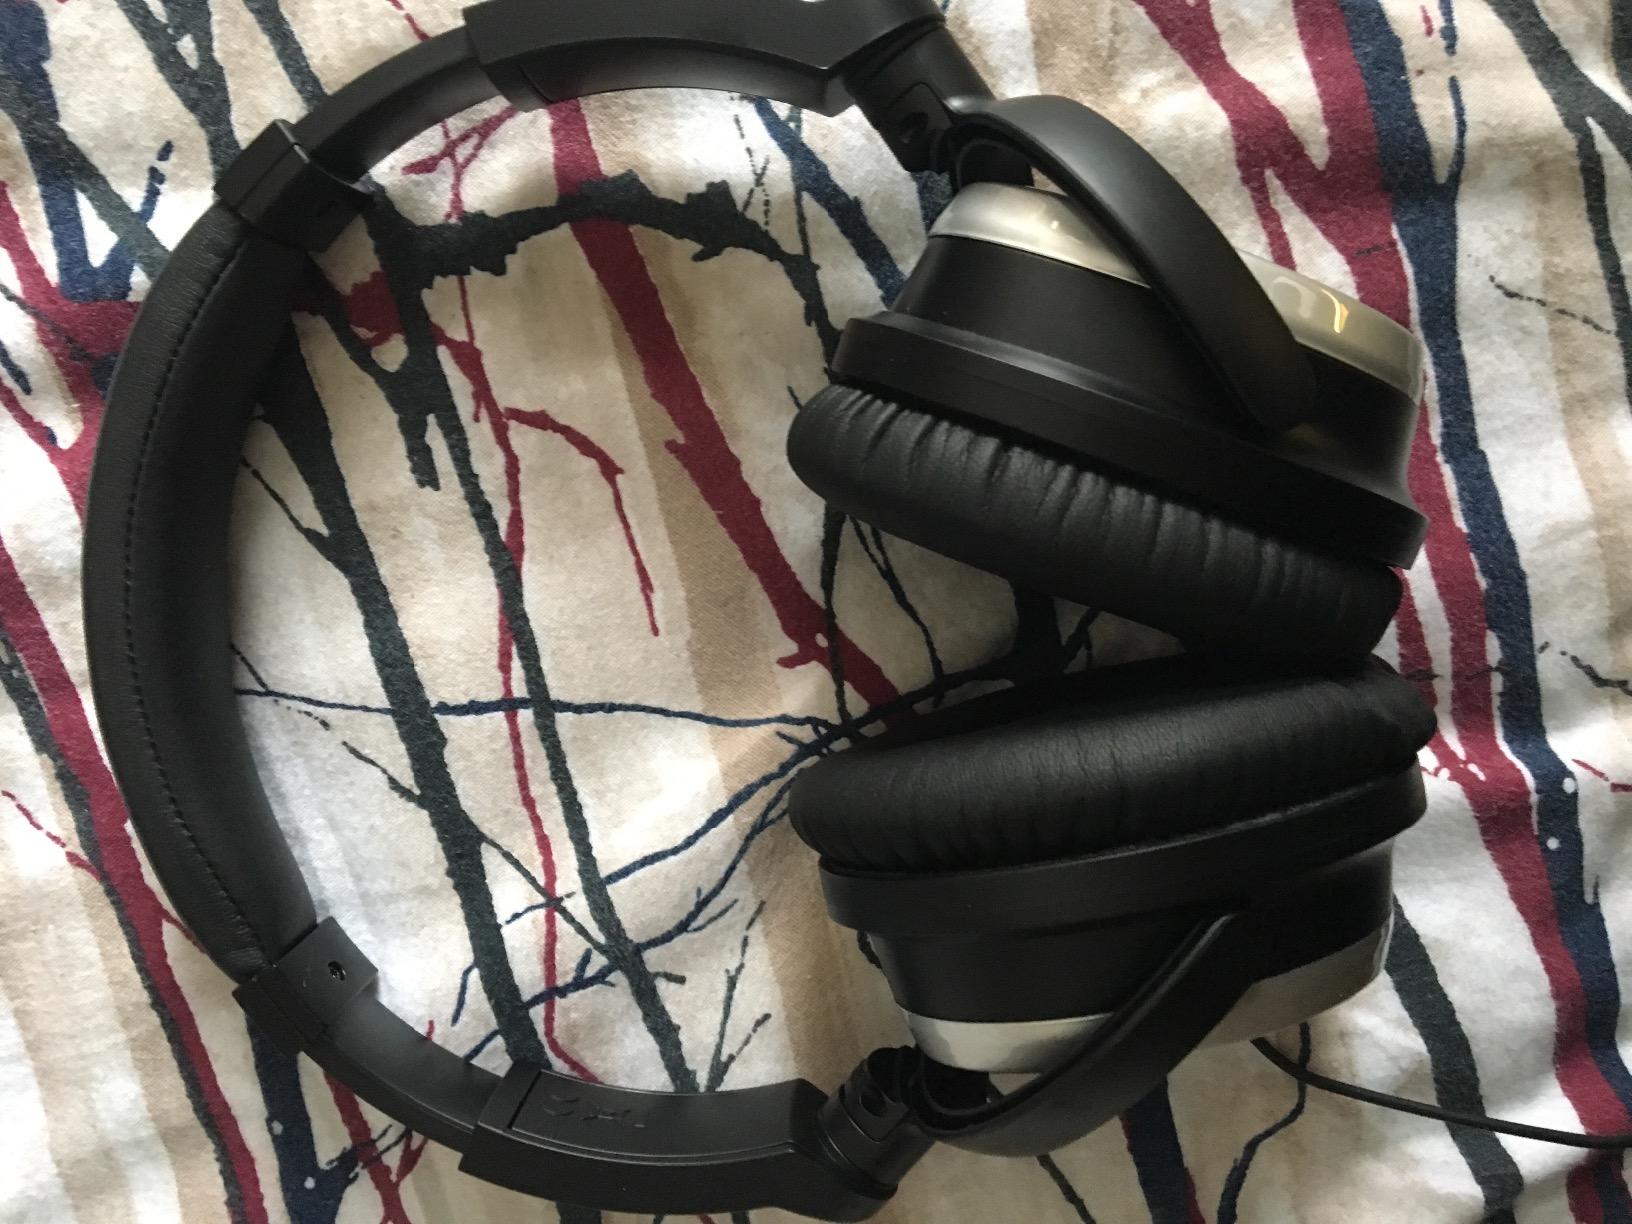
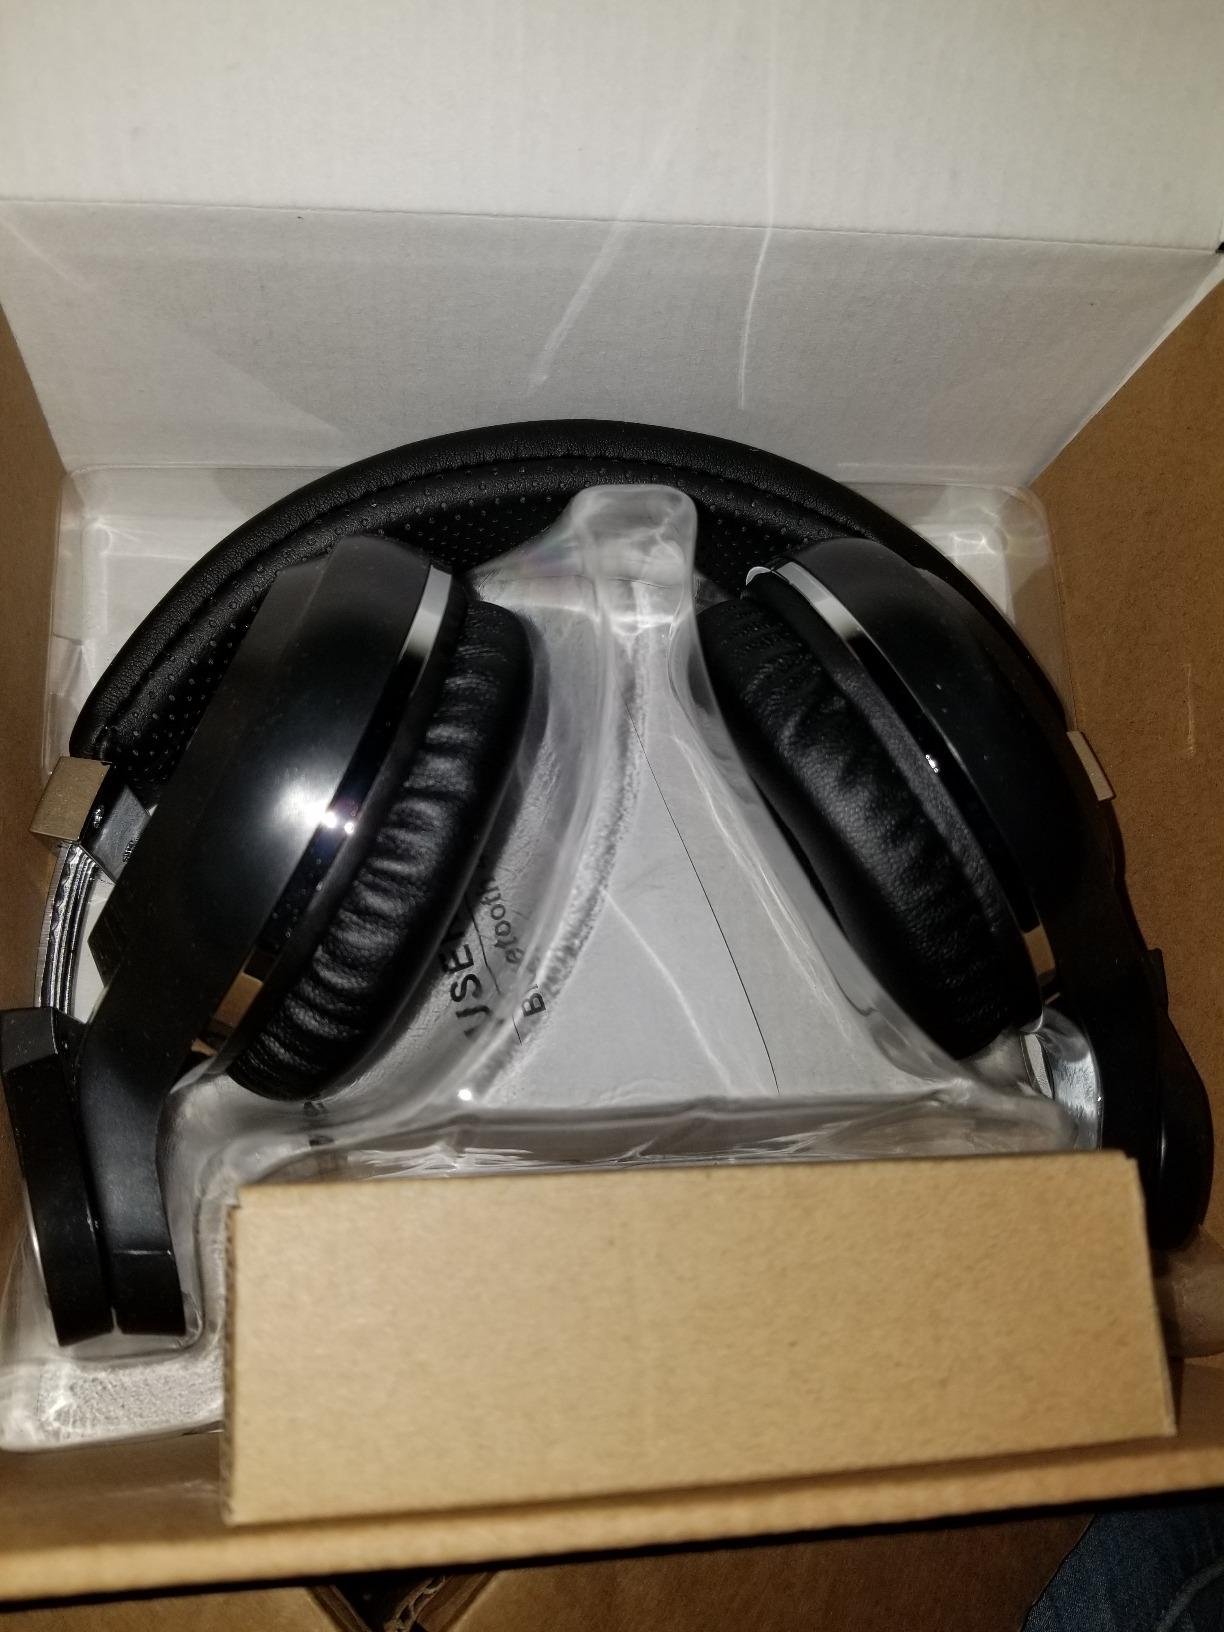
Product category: headphones
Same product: no